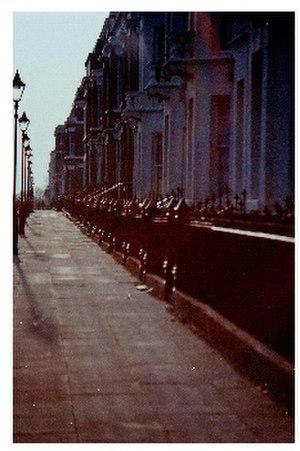
Toxteth est un quartier de Liverpool situé à environ 1,5 km au sud du centre-ville.